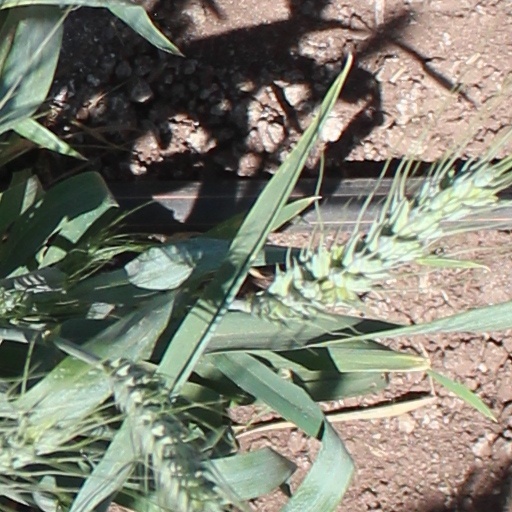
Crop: wheat